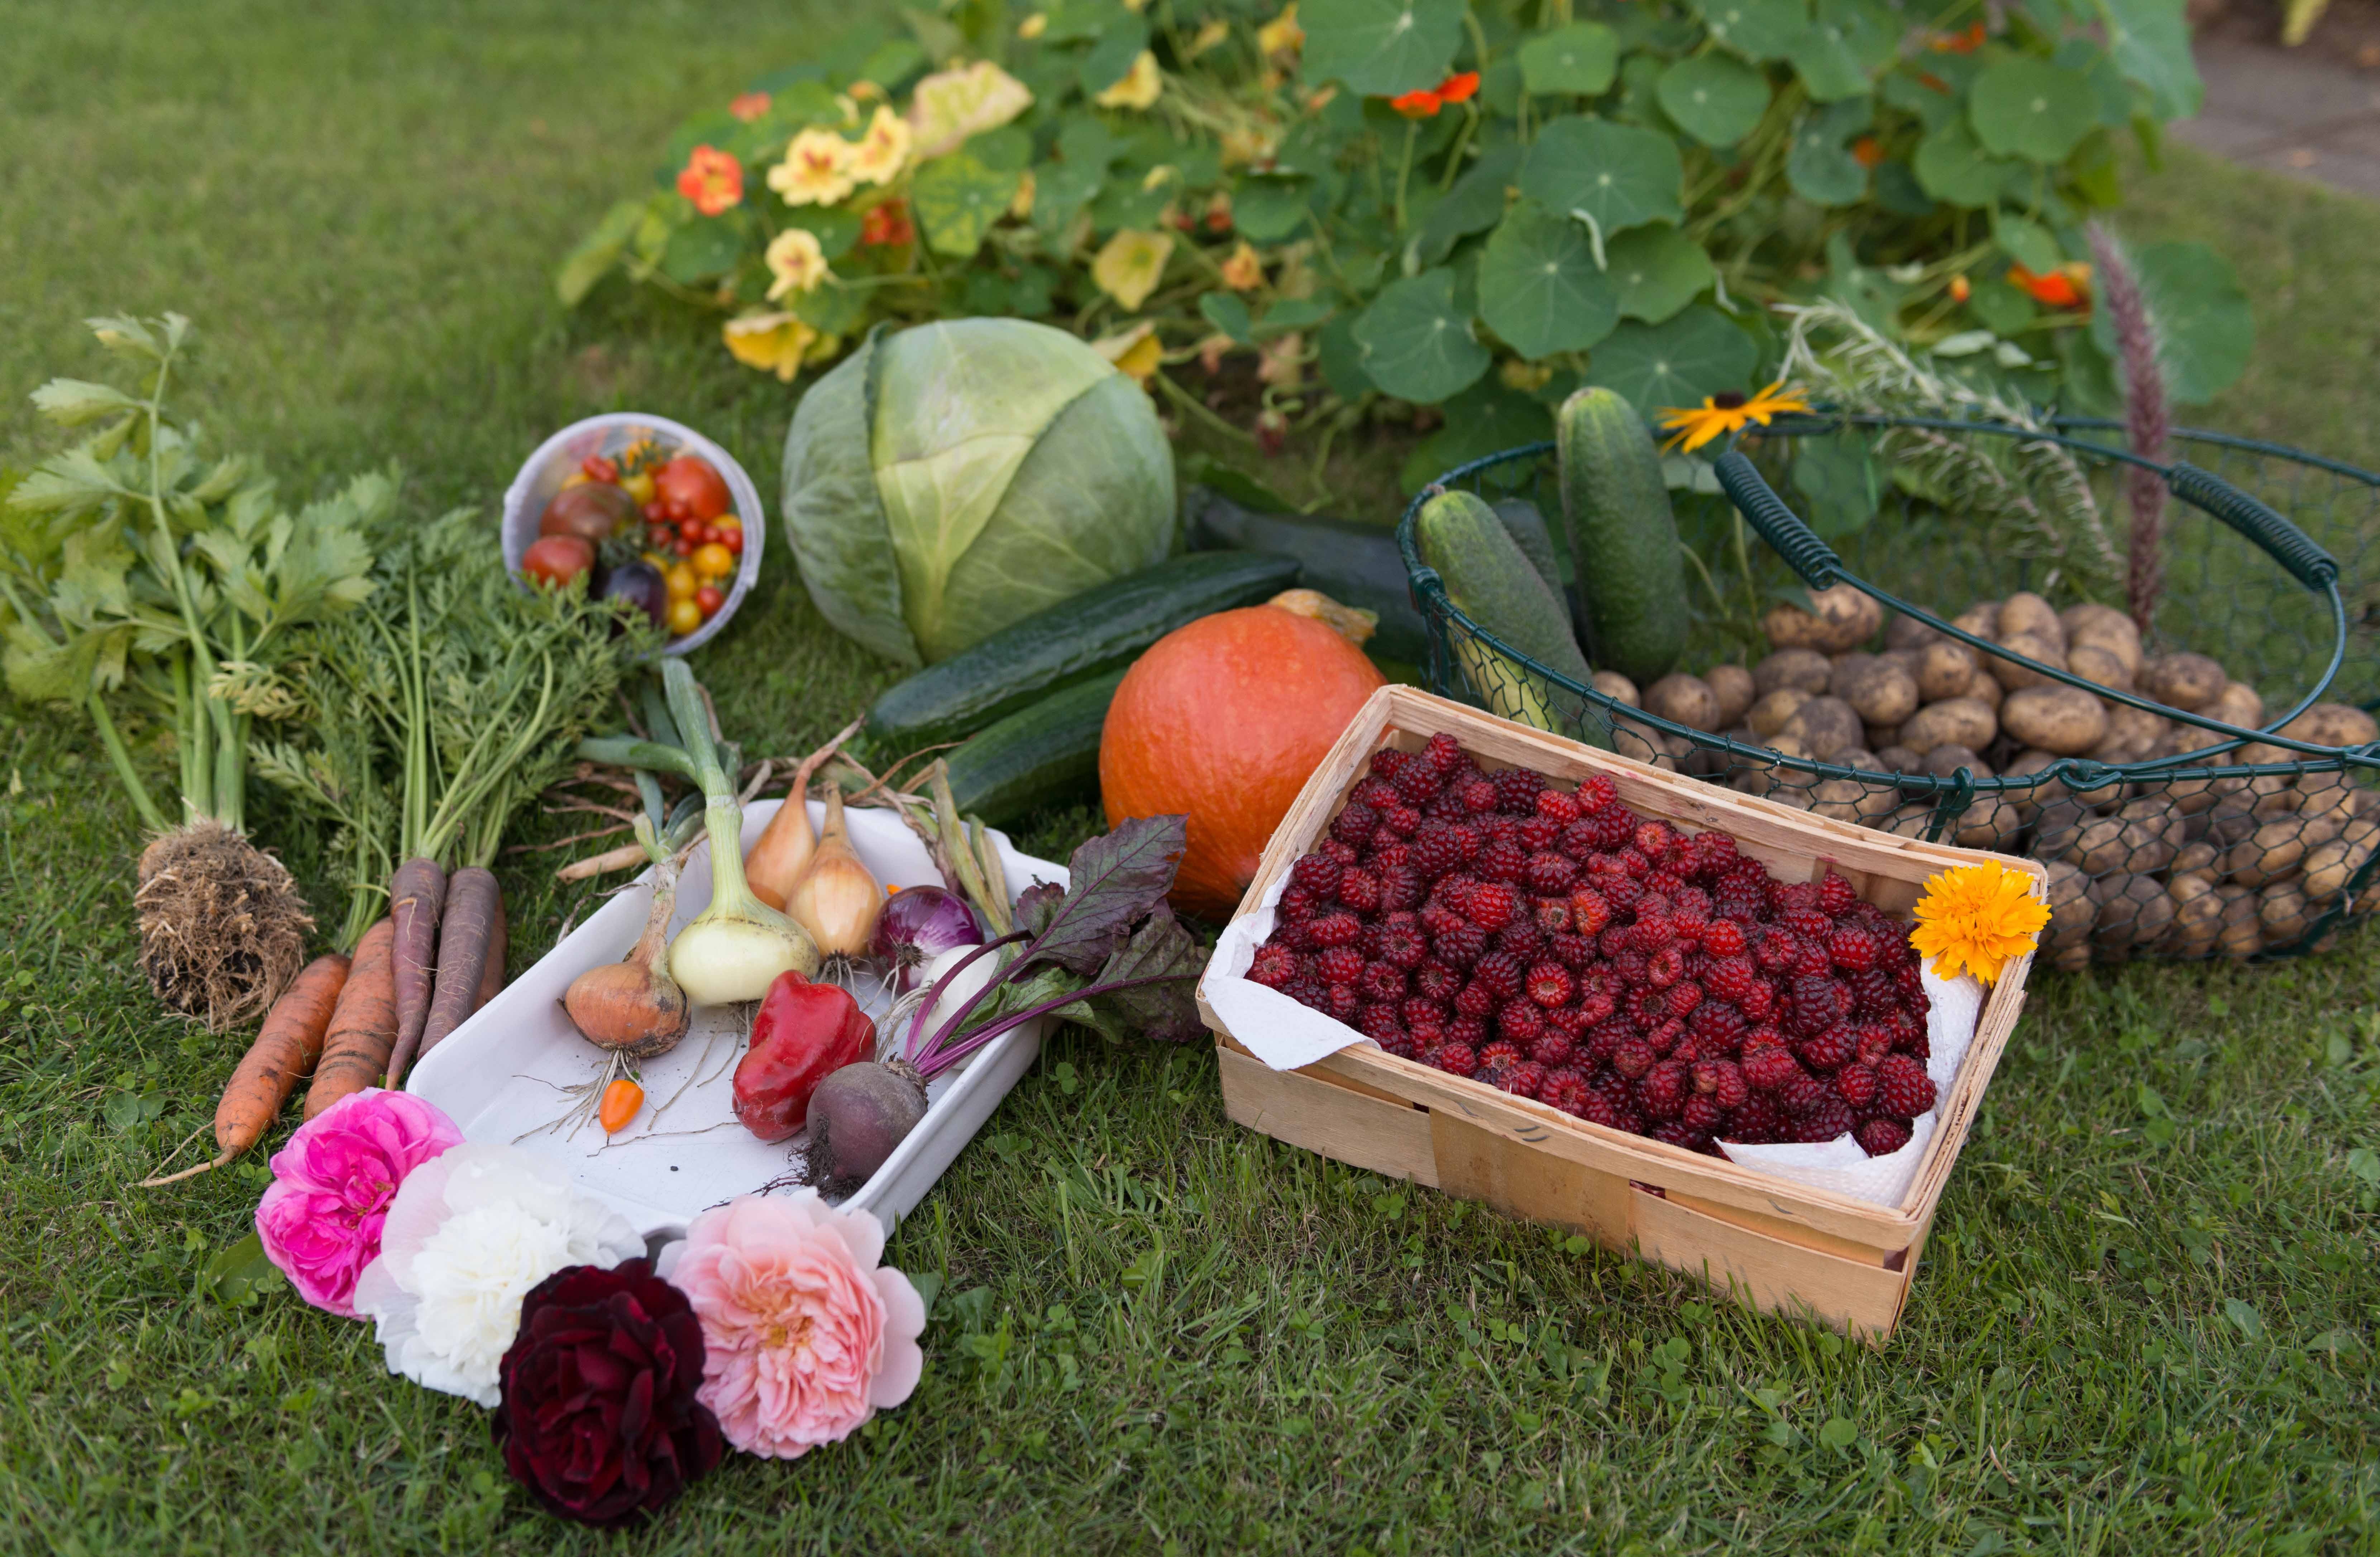
plant, fruit, berry, flower, food, harvest, produce, autumn, pumpkin, garden, vegetables, raspberries, cucumber, zucchini, celery, beans, potatoes, onions, carrots, vegetable garden, kohl, self catering